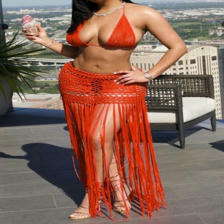
Label: Modal